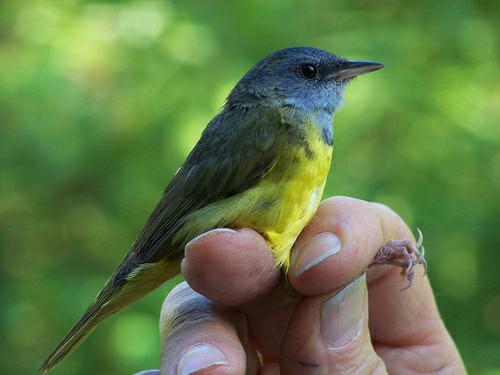
A photo of a mourning warbler